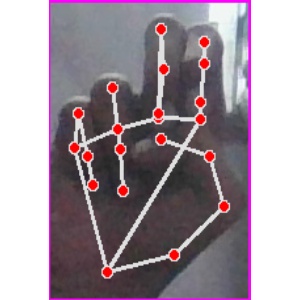
अक्षर: ह